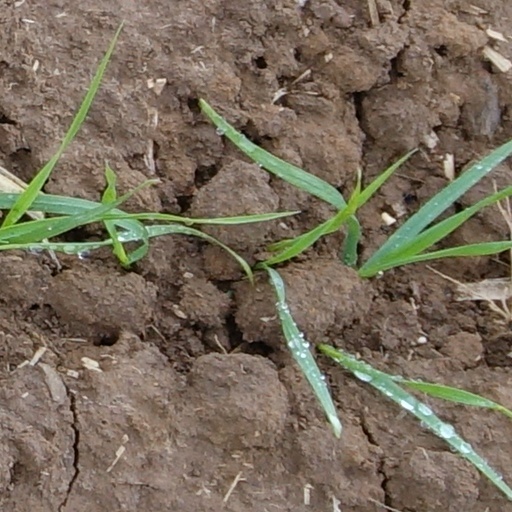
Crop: wheat